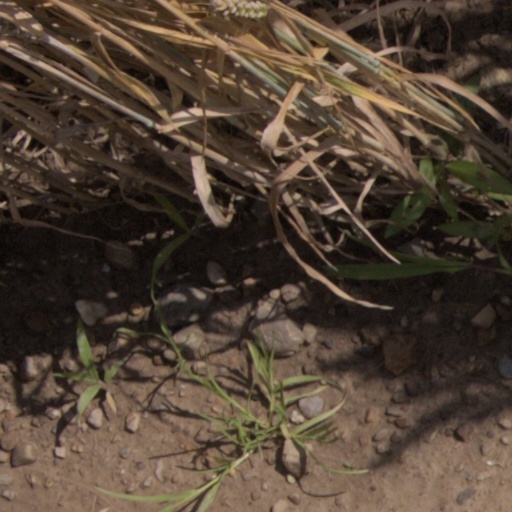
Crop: wheat